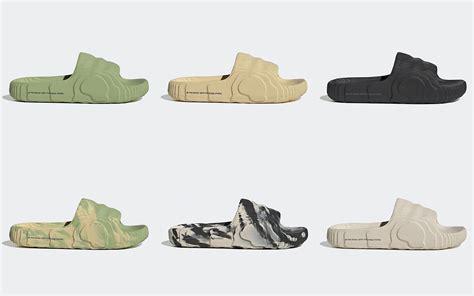
Brand: Adidas
Model: Adilette 22